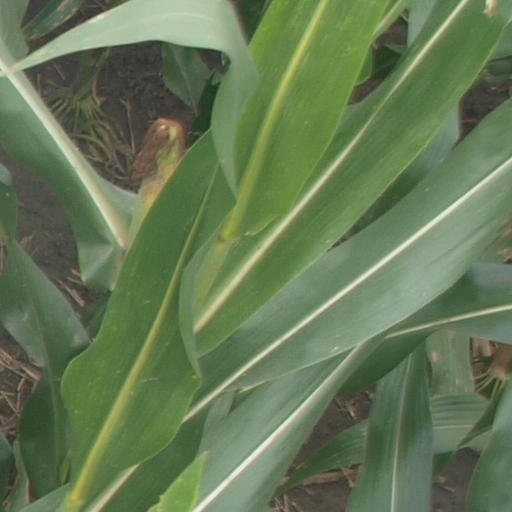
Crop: maize; corn